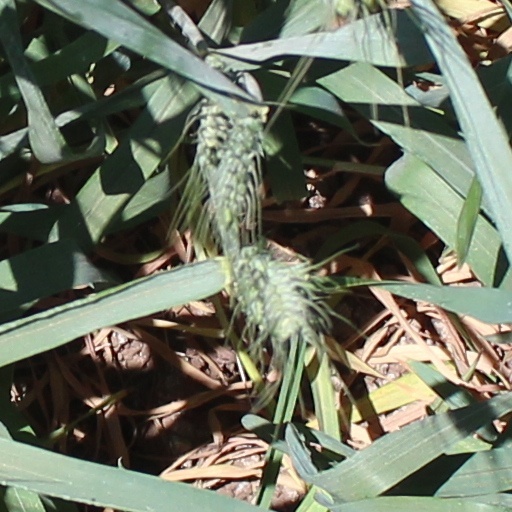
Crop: wheat